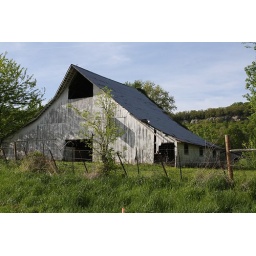
A barn stands along the highway between Buncombe and Lick Creek, Illinois, with the bluffs in the background.